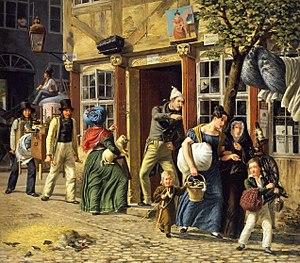
Bopæl
En flyttedagsscene, Wilhelm Marstrands maleri fra 1831.[1]
En næsten socialrealistisk komposition med en familie, der bliver vist vintervejen, mens en anden lejer bliver budt velkommen.